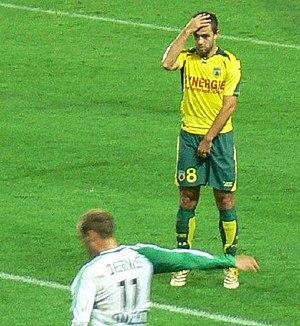
Frédéric Da Rocha est un footballeur français d'origine portugaise né le 16 septembre 1974 à Cenon.
Guillaume Moullec, né le 30 juillet 1980 à Brest, est un footballeur français. Il dispute onze saisons au niveau professionnel et joue trois cent matchs pour quatre équipes différentes.
Le Football Club de Nantes est un club de football français, fondé à Nantes en 1943 par Marcel Saupin et basé à “La Jonelière” sur la commune de La Chapelle-sur-Erdre, au nord-est de l'agglomération nantaise. Issu de la fusion de différents clubs nantais dans le but d'intégrer l'élite du football français, le FCN compte huit titres de champion de France et trois coupes de France, ce qui constitue l'un des plus beaux palmarès du football français.